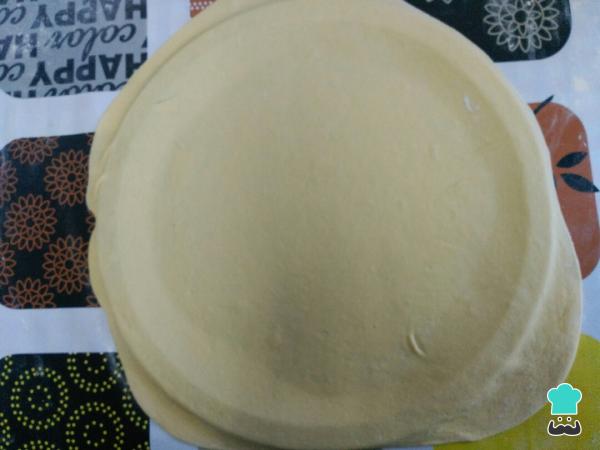
Estira una de las bolas y extiéndela sobre la placa para hacer la base de la empanada de filetes de lomo.